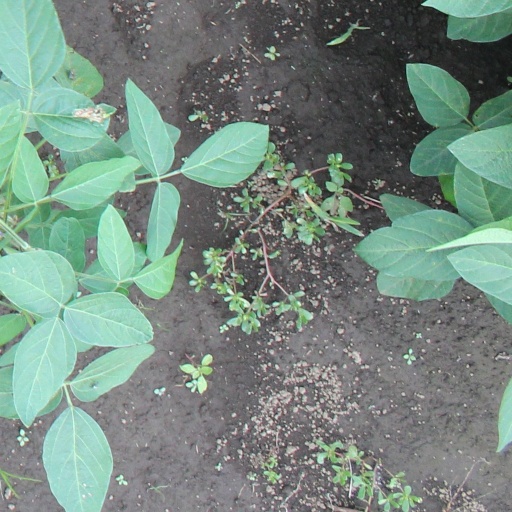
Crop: soybean